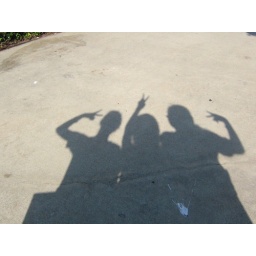
Notice the white bird poop in the bottom corner...hehehe